Latta Historic District No. 2

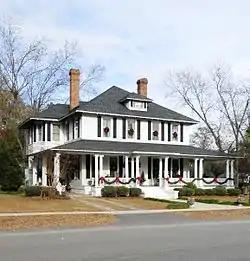
205 Bamberg Street, Latta Historic District 2, December 2012

Latta Historic District No. 2 is a national historic district located at Latta, Dillon County, South Carolina. The district encompasses 11 contributing buildings in a primarily residential section of Latta. The buildings were erected between about 1890 and 1930, and include residences and a church. The residences are mostly one- and two-story, frame buildings with either late Victorian era details or bungalow styling. Also included is the Latta Presbyterian Church, a small frame church with Gothic Revival details.